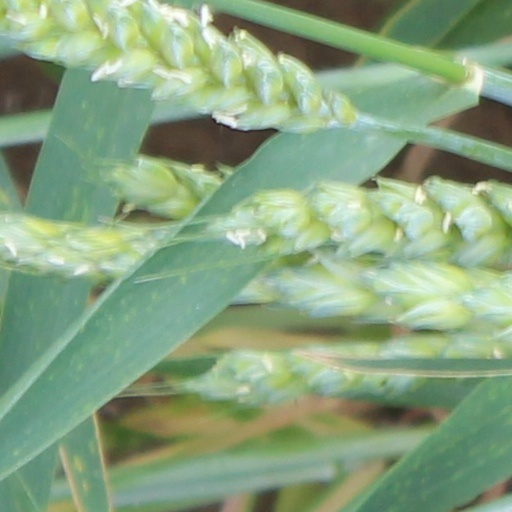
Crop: wheat